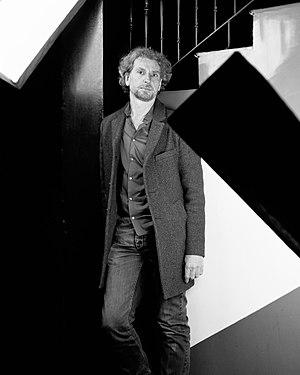
PORTRAIT